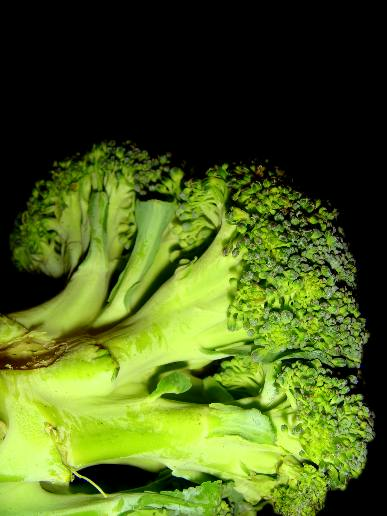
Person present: No